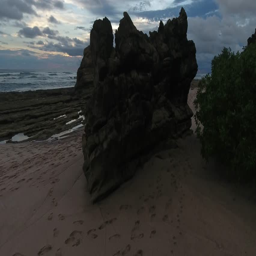
big rock at the ocean during a dark sunset